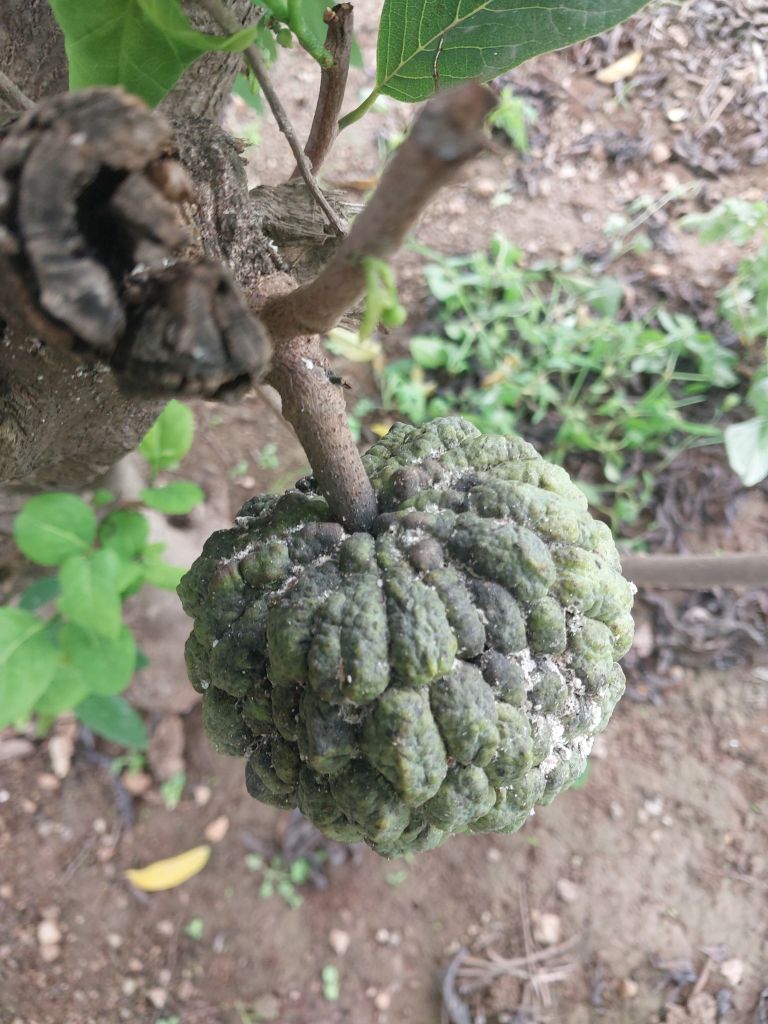
Disease label: Blank Canker